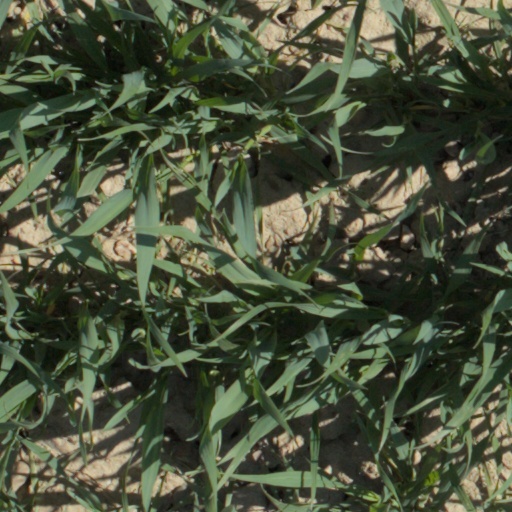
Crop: wheat